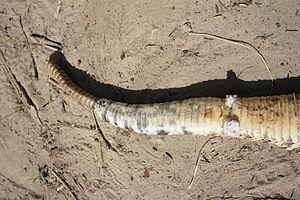
Un hémipénis est l'un des deux organes sexuels des mâles de l'ordre des squamates. Les deux hémipénis, au repos, sont invaginés à l'intérieur d'une gaine dans la portion intérieure de la queue. Ces organes copulateurs pairs et symétriques sont dévaginés au moment de l'accouplement. La dévagination est accomplie par afflux de sang dû à un tissu érectile analogue à celui du pénis des mammifères. Chez certains grands lézards les hémipénis sont partiellements calcifiés.
Crotalus atrox, également appelé Crotale diamantin de l'Ouest ou Crotale du Texas, est une espèce de serpents de la famille des Viperidae. Il se rencontre sur une large bande dans le sud-ouest des États-Unis et dans le nord du Mexique où il fréquente différents milieux tels des déserts, des broussailles, des forêts… Actif de mars à octobre, il est plutôt diurne au printemps et en automne mais devient nocturne sur les fortes chaleurs estivales. L'hiver, il hiberne dans le sol, parfois en compagnie d'autres serpents. Ce crotale atteint en général 120 voire 150 cm de long mais certains spécimens peuvent dépasser 2 m, et il pèse de 1,8 à 2,7 kg avec un record à 6,7 kg. La tête, nettement distincte du corps, présente un museau relativement arrondi et des yeux aux pupilles fendues. Le corps possède des écailles carénées et est généralement de couleur gris-brun ou brun, rosé, rouge, jaune ou blanc sale avec une série de 24 ou 25 taches foncées sur le dos de forme rectangulaire à hexagonale. La queue présente de 2 à 8 bandes noires bordées de blanc, juste avant la « sonnette ».